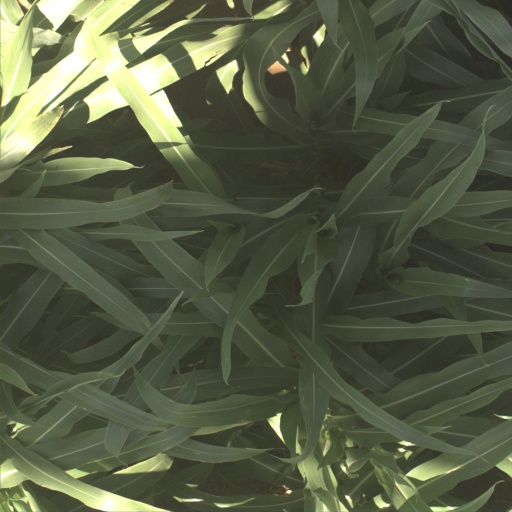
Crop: sorghum